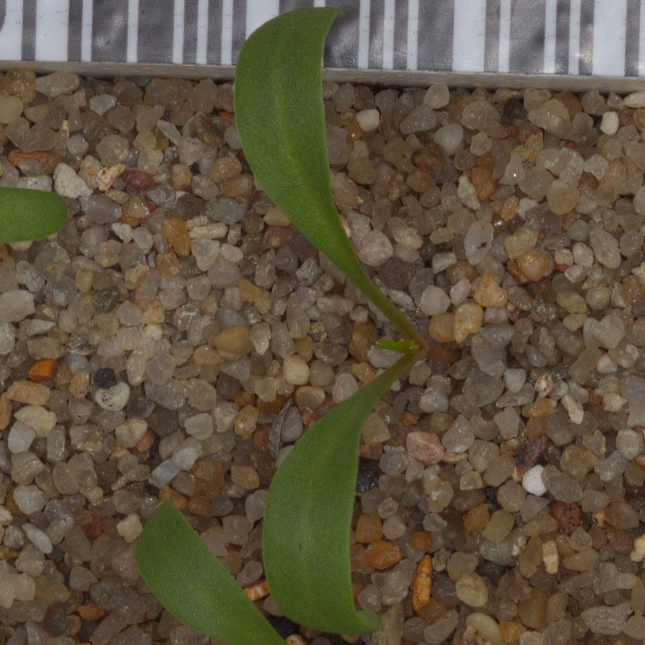
Label: sugar_beet